Essential thrombocythemia

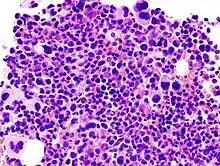
Histopathological image representing a bone marrow aspirate in a patient with essential thrombocythemia.

In hematology, essential thrombocythemia (ET) is a rare chronic blood cancer (myeloproliferative neoplasm) characterised by the overproduction of platelets (thrombocytes) by megakaryocytes in the bone marrow. It may, albeit rarely, develop into acute myeloid leukemia or myelofibrosis. It is one of the blood cancers wherein the bone marrow produces too many white or red blood cells, or platelets.